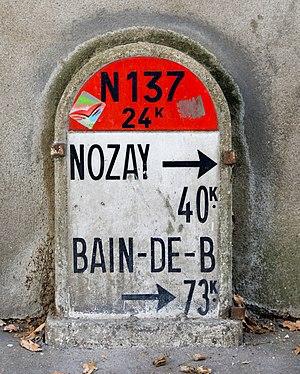
Borne kilométrique de la route nationale 137, rue Paul-Bellamy. (Nantes, Loire-Atlantique, Pays de la Loire, France)
La route nationale 137, ou RN 137, est une route nationale française reliant Saint-Malo à Bordeaux. Le décret du 5 décembre 2005 ne prévoit le maintien de cet itinéraire dans la domanialité nationale que pour la section Nantes-Rennes et la desserte de La Rochelle et d'Aytré.